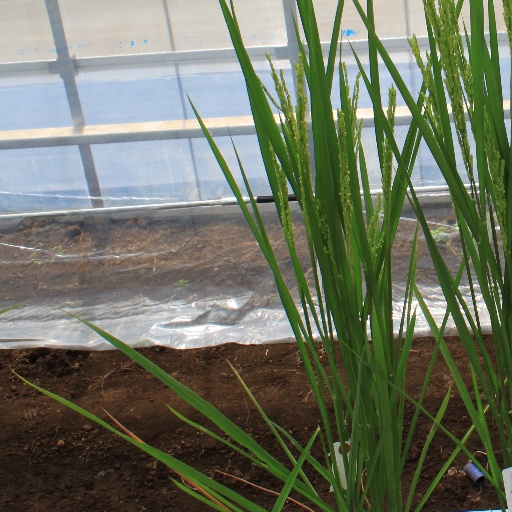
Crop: rice